James Purefoy

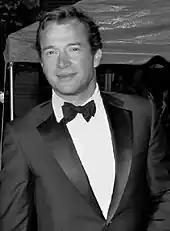
Purefoy at the Toronto International Film Festival in 2009.

Purefoy's early professional roles included Romeo in "Romeo and Juliet" in Leatherhead, Walter in "Mary Morgan" at the Riverside Studios and Alan Strang in "Equus" on tour. He subsequently joined the Royal Shakespeare Company (RSC) in 1988 and appeared in "The Constant Couple", "Macbeth", "The Tempest", "The Man Who Came to Dinner", (Gene Saks, Barbican) and "King Lear" as Edgar.